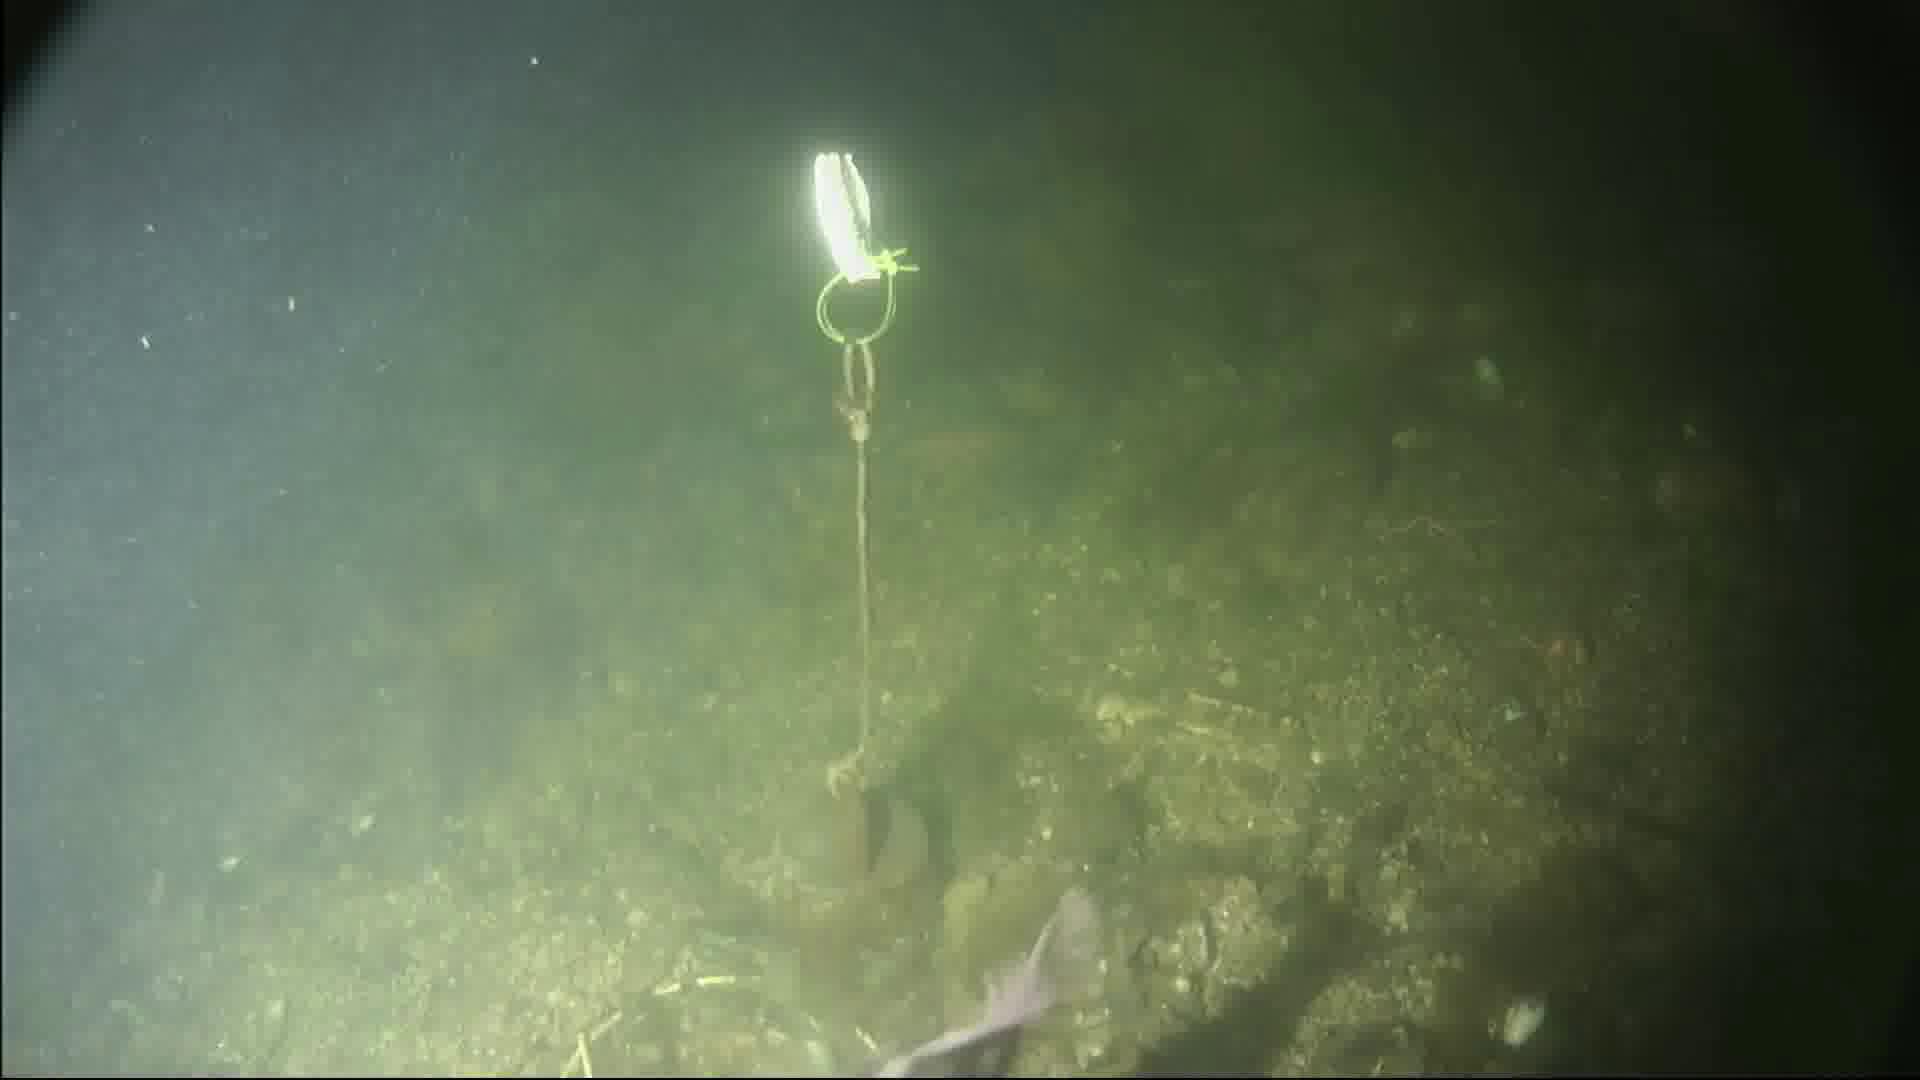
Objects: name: fish